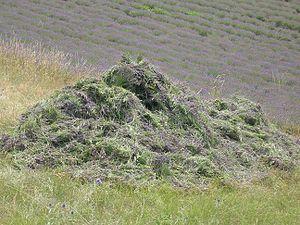
Brette est une commune française située dans le département de la Drôme en région Auvergne-Rhône-Alpes.